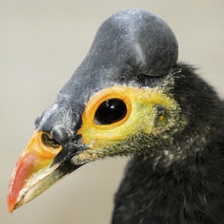
Species: MALEO
Scientific name: MACROCEPHALON MALEO